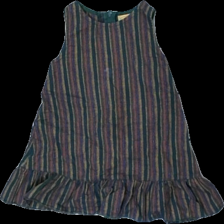
View: front
Type: Dress
Category: Children
Brand: Not in the list
Brand text on label: maritas
Colors: Multicolor, Blue, Green, Red
Material: 100% cott
Pattern: Striped
Cut: Regular
Size: 92
Season: All
Stains: Minor
Price range: <50
Recommended usage: Reuse
Comment: vintage